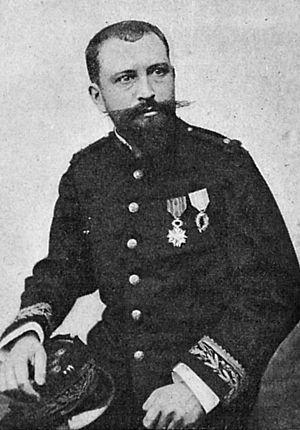
François Clozel (1860-1918)
Marie François Joseph Clozel est un administrateur colonial, gouverneur général de l'Afrique-Occidentale française.